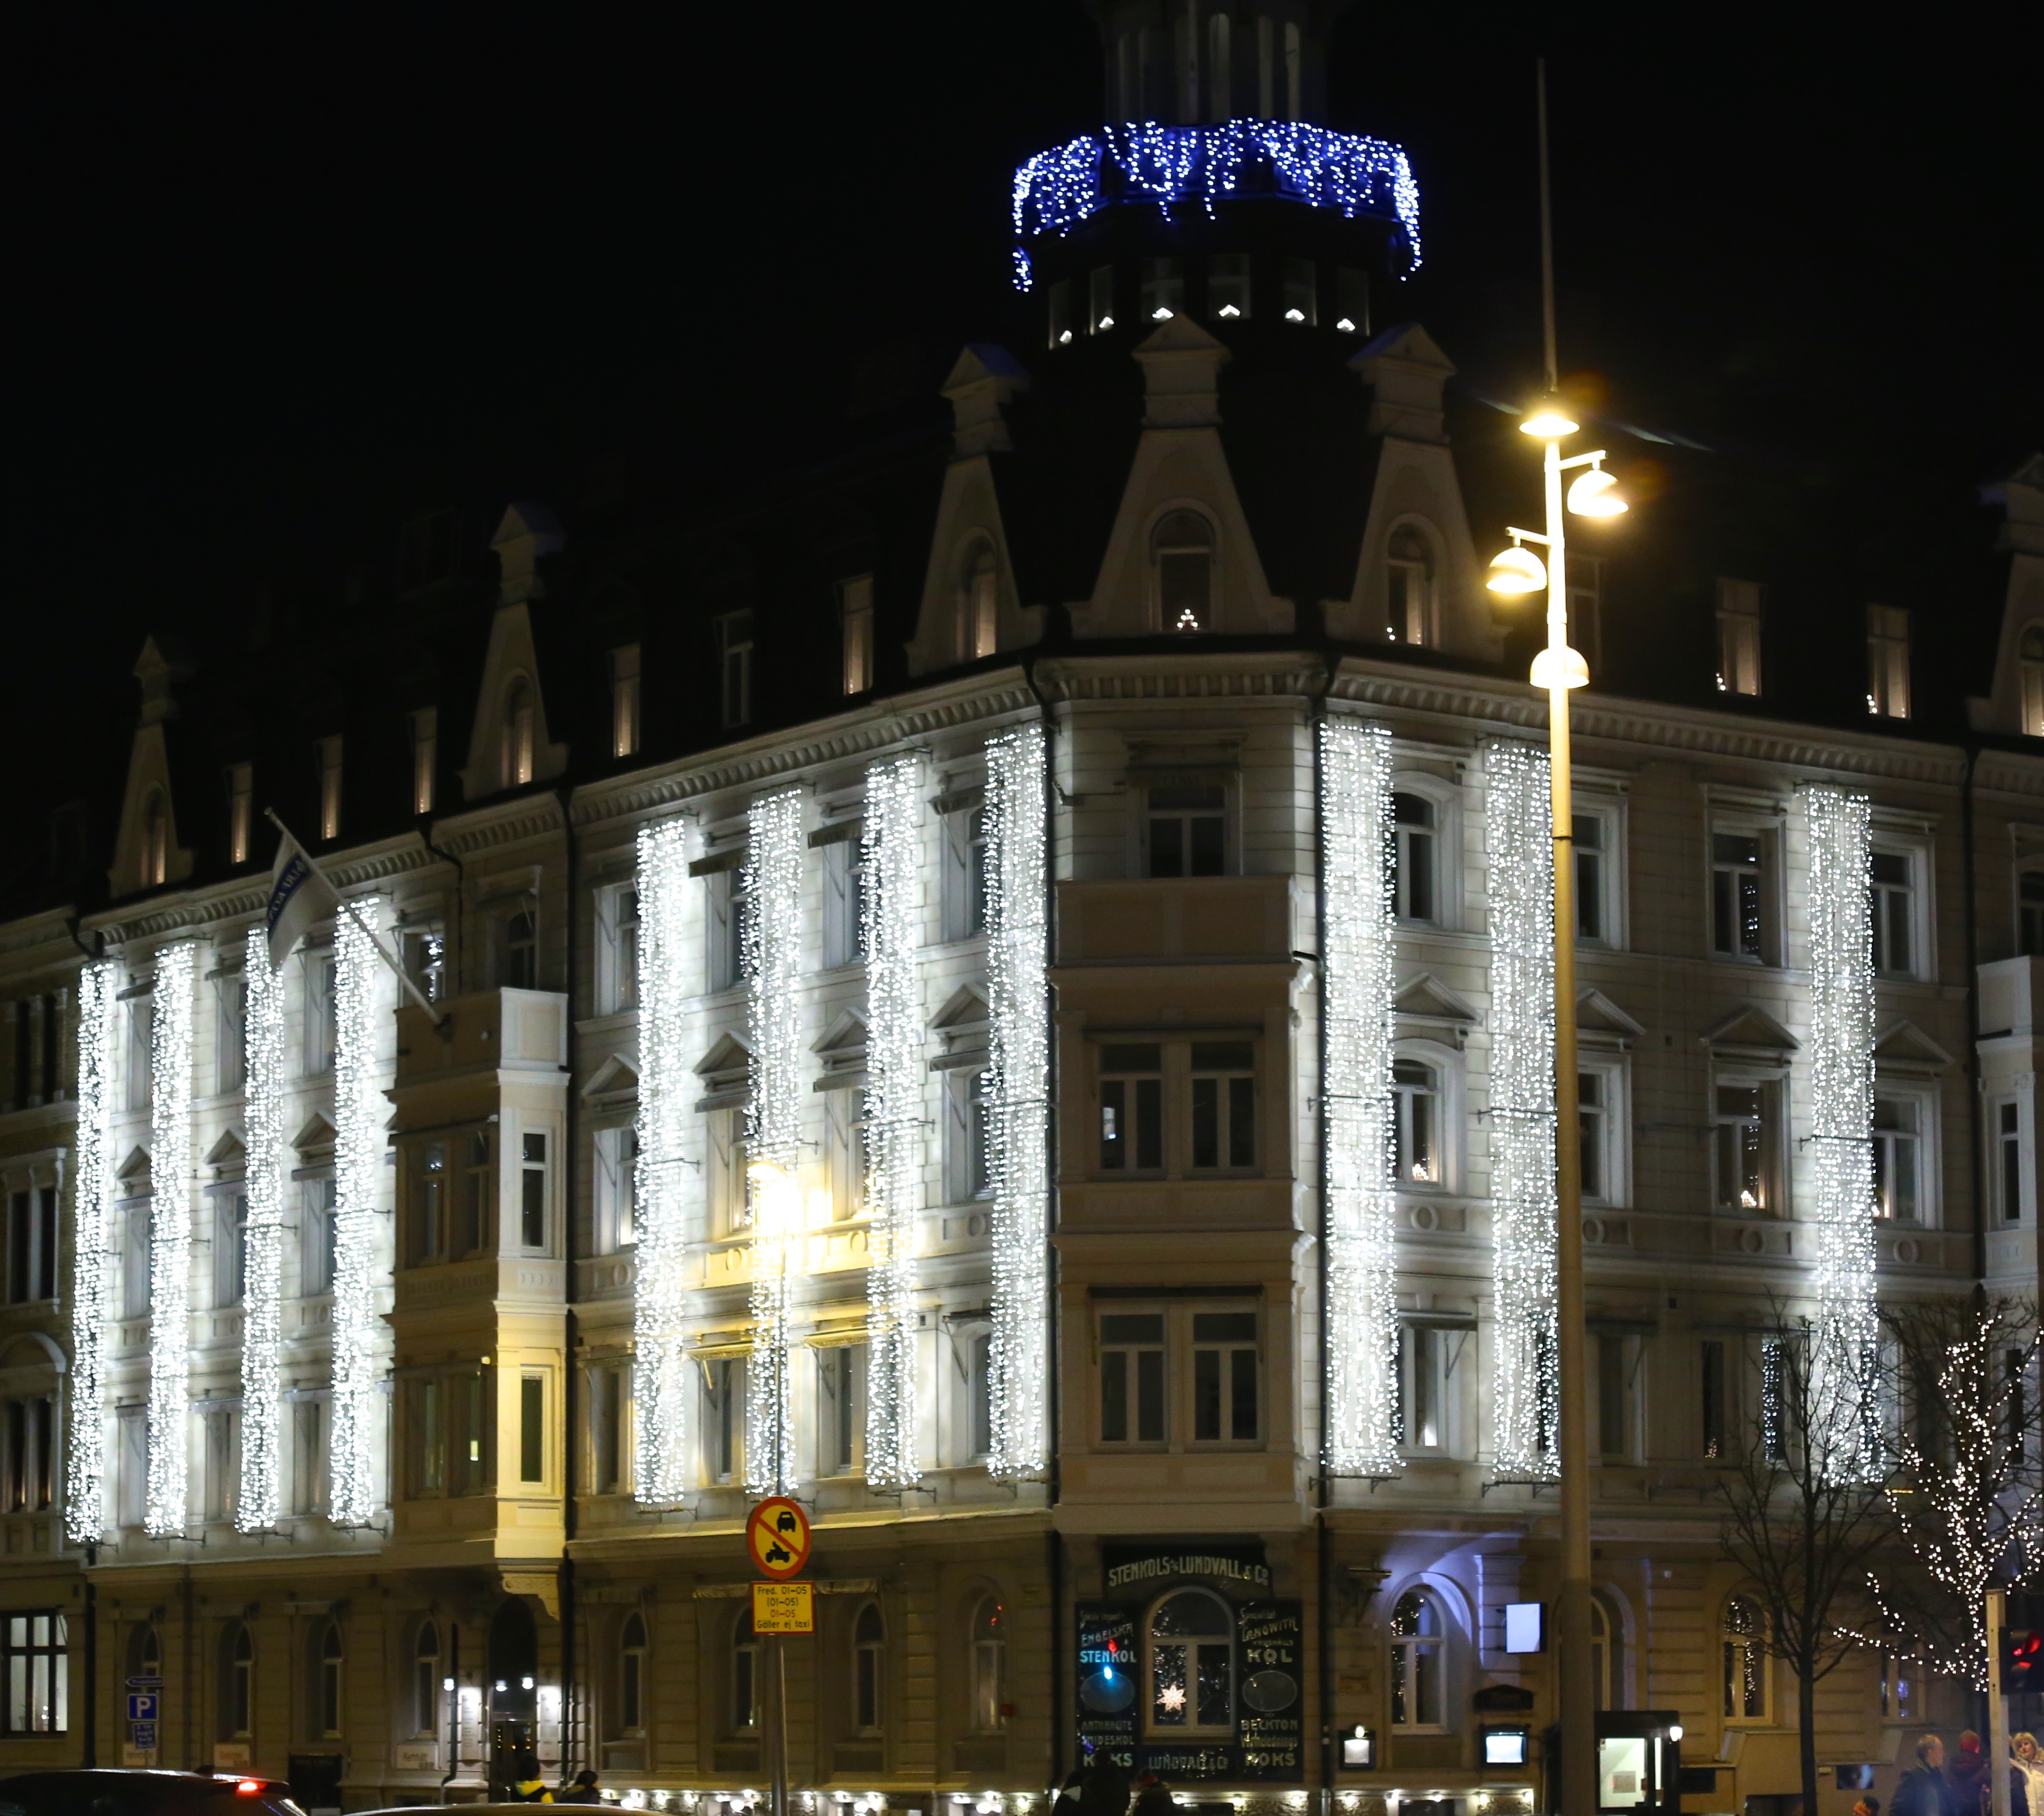
night, building, palace, downtown, evening, plaza, landmark, facade, theatre, metropolis, christmas decorations, helsingborg, lightchains